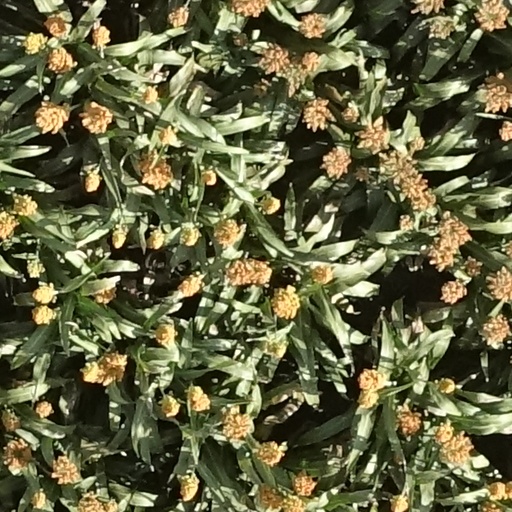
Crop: sorghum